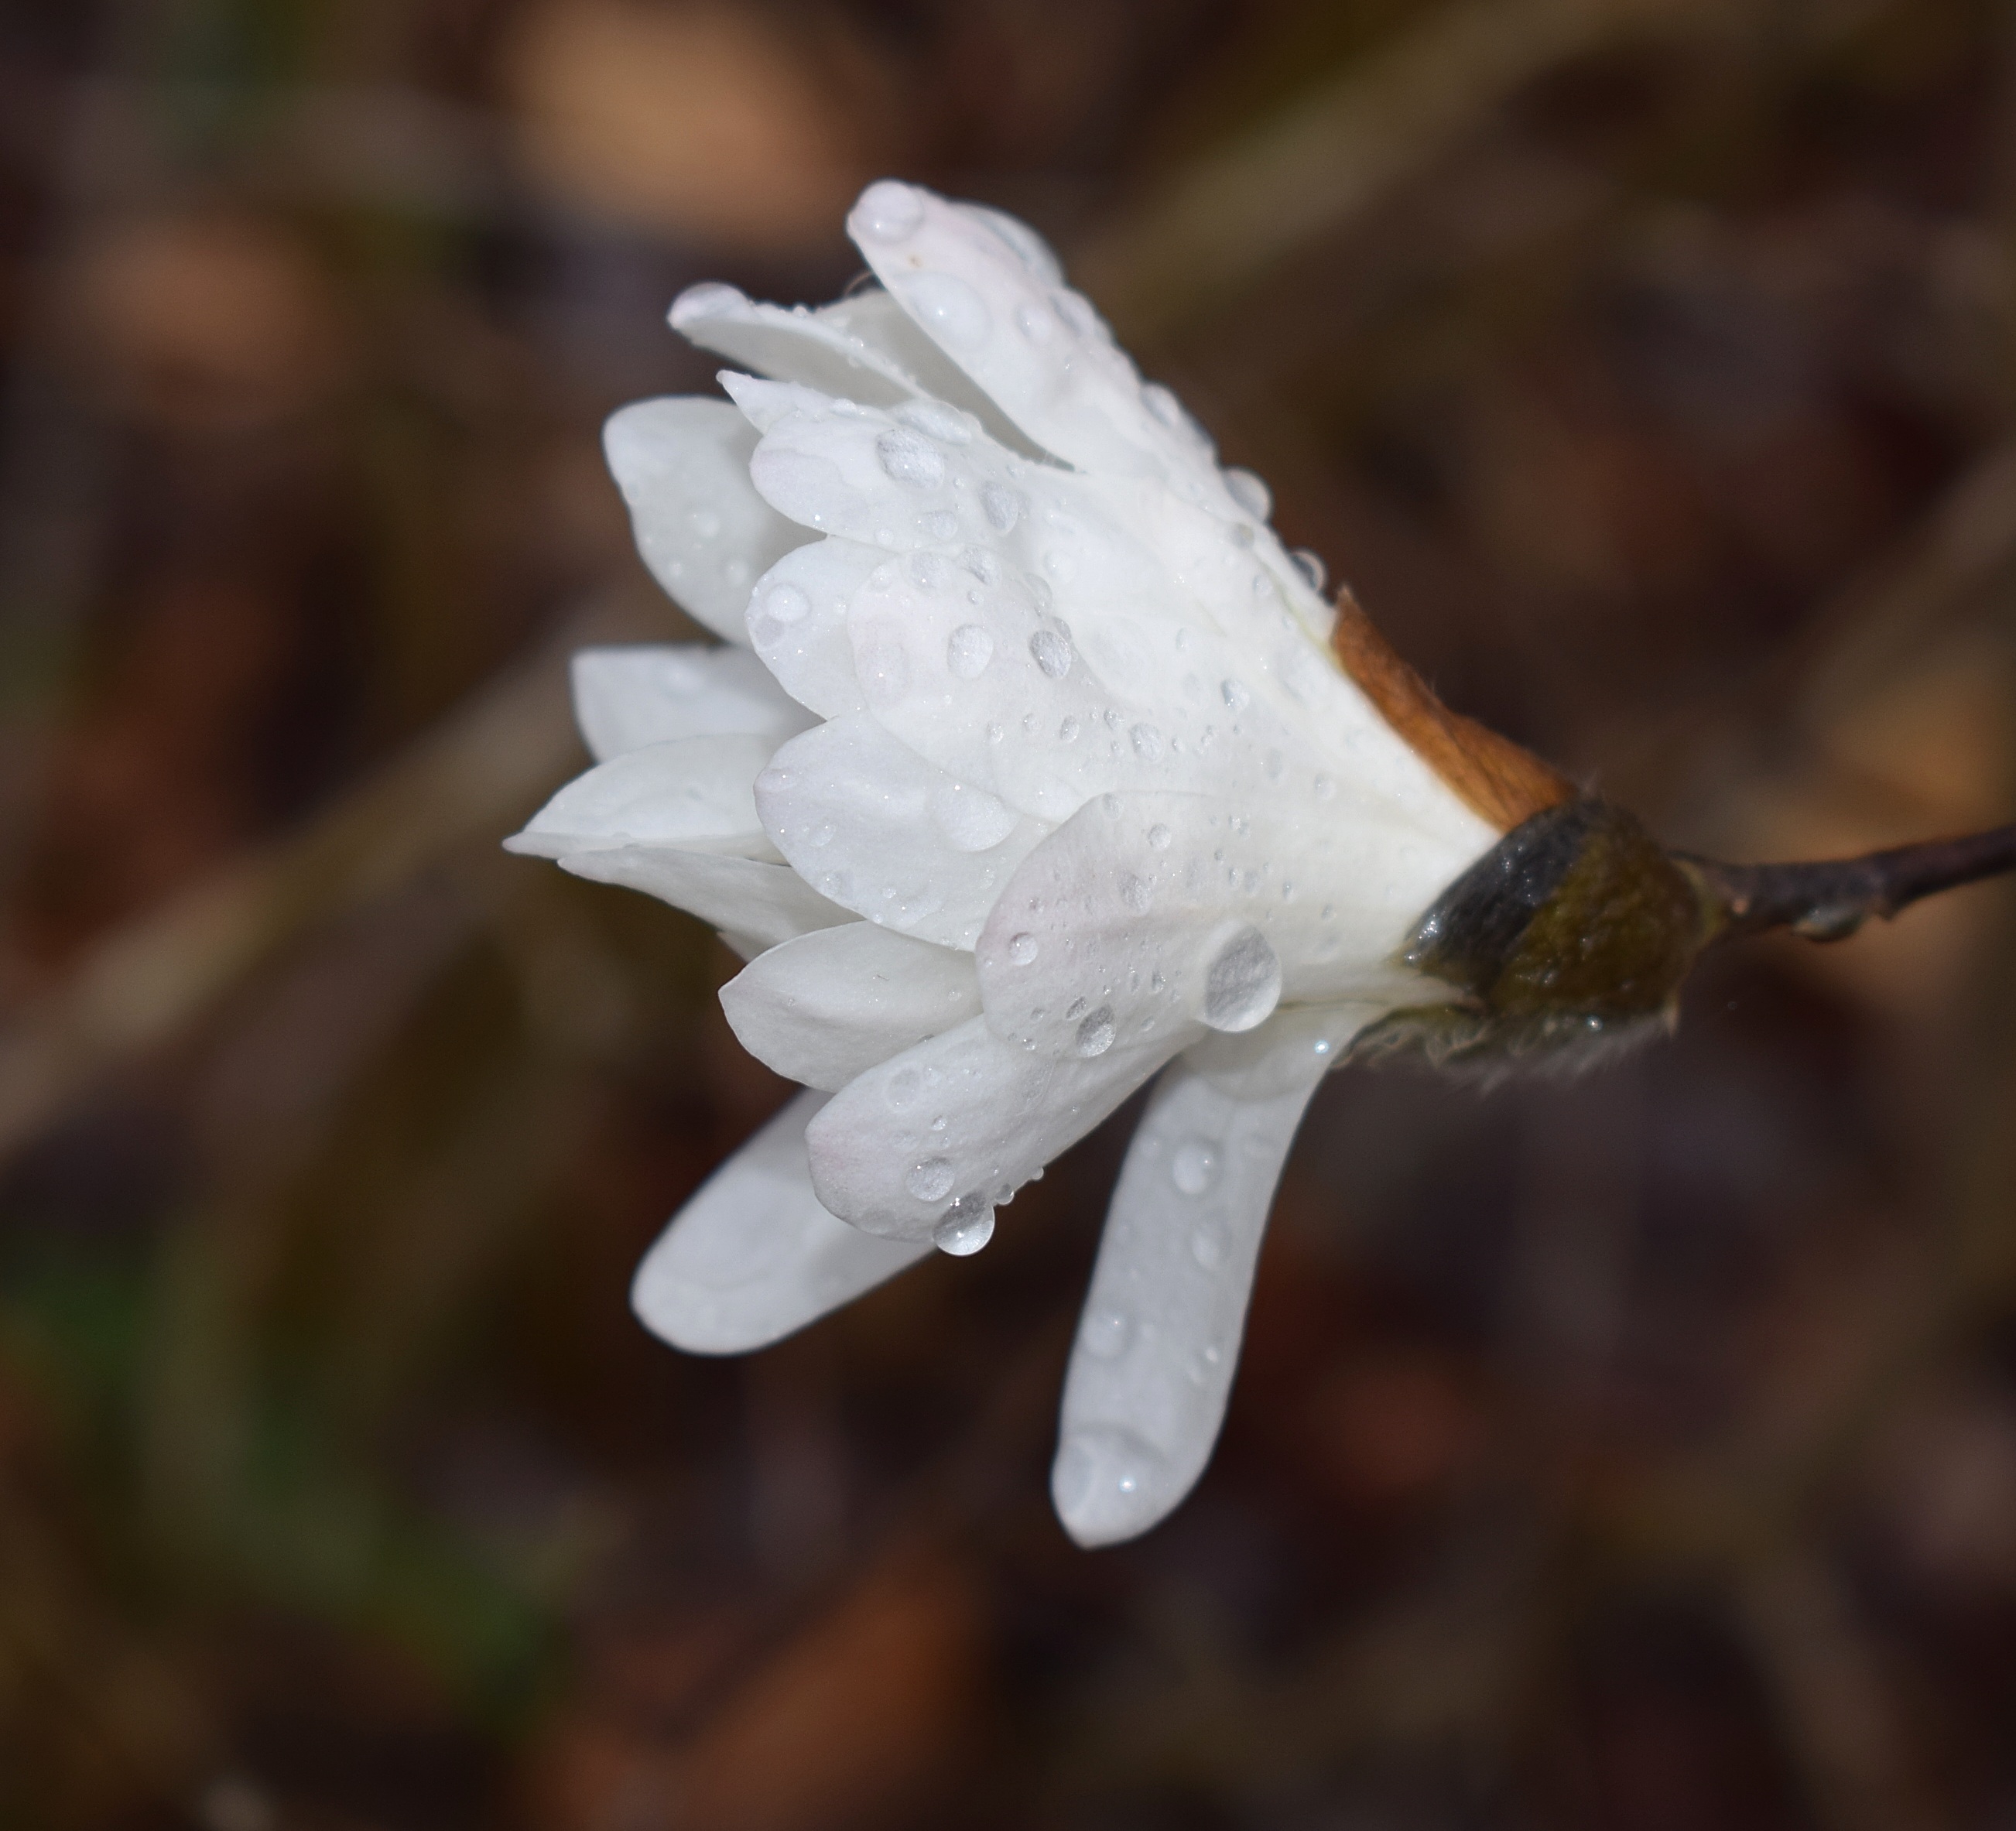
tree, nature, branch, blossom, plant, white, photography, rain, leaf, flower, petal, bloom, frost, spring, botany, garden, flora, fauna, wildflower, close up, raindrops, magnolia, fragrant, macro photography, flowering plant, star magnolia fin the rain